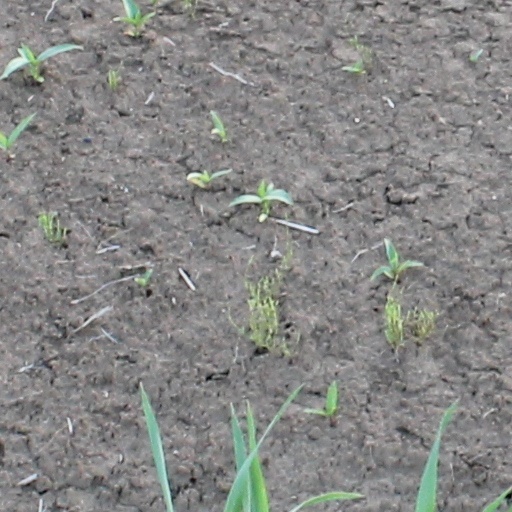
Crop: wheat